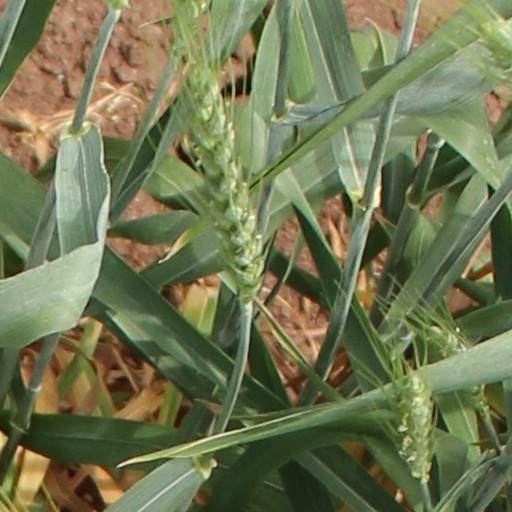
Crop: wheat